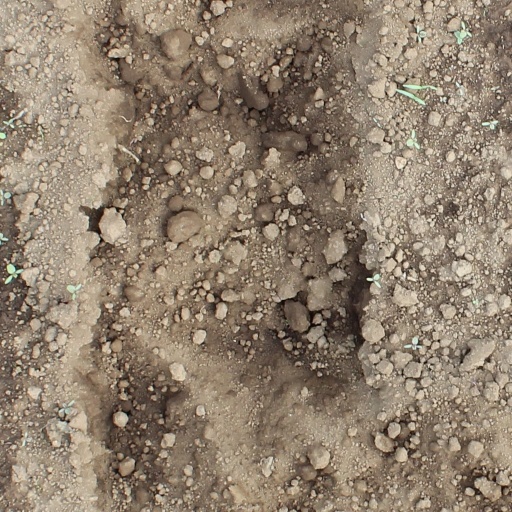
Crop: soybean